OUB Chambers

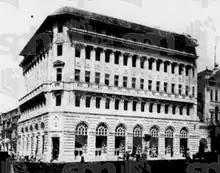
The building in 1930

OUB Chambers, initially known as Meyer Chambers, was a building on the corner of Malacca Street and Raffles Place. Built in 1930, the building served as the head offices of the Overseas Union Bank, Overseas Union Insurance and the Overseas Assurance Corporation.